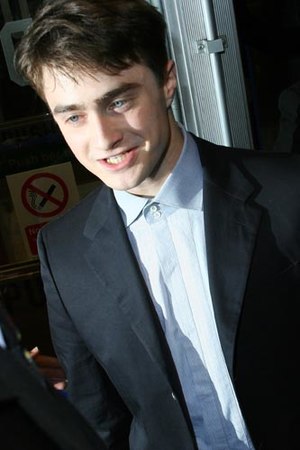
Skuespillere i Harry Potter
Daniel Radcliffe, som spiller Harry Potter, har været ikonet for filmserien siden udgivelsen af den første film i 2001.
Skuespillere i Harry Potter er en liste over de skuespillere, som har lagt stemme til eller optrådt som en af de personer, der optræder i Harry Potter Harry Potter-filmserien, som er baseret på bogserien af J. K. Rowling. Daniel Radcliffe, Rupert Grint og Emma Watson, som optræder som henholdsvis Harry Potter, Ron Weasley og Hermione Granger i alle filmene, var faktisk ukendte da de blev castet til filmene. I de andre roller optræder nogle af de mest berømte skuespillere fra Storbritannien og Irland, deriblandt Helena Bonham Carter, David Bradley, Robbie Coltrane, Warwick Davis, Ralph Fiennes, Michael Gambon, Brendan Gleeson, Richard Griffiths, Robert Hardy, Richard Harris, Jason Isaacs, Gemma Jones, Gary Oldman, Alan Rickman, Fiona Shaw, Maggie Smith, David Thewlis, Emma Thompson, Julie Walters og Mark Williams. Tretten skuespillere har optrådt som den samme person i alle otte film i serien.